Voyager program

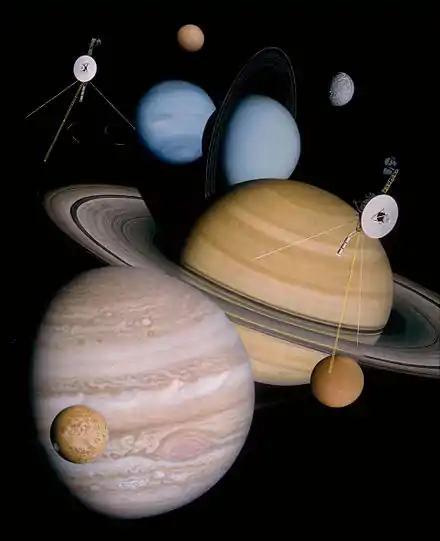
A poster of the planets and moons visited during the Voyager program.

The Voyager program is an American scientific program that employs two interstellar probes, "Voyager 1" and "Voyager 2". They were launched in 1977 to take advantage of a favorable planetary alignment to explore the two gas giants Jupiter and Saturn and potentially also the ice giants, Uranus and Neptune—to fly near them while collecting data for transmission back to Earth. After "Voyager 1" successfully completed its flyby of Saturn and its moon Titan, it was decided to send "Voyager 2" on flybys of Uranus and Neptune.